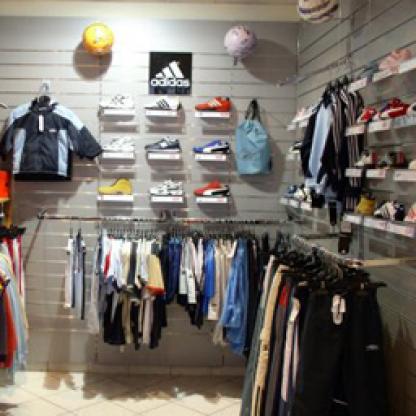
Scene: Indoor